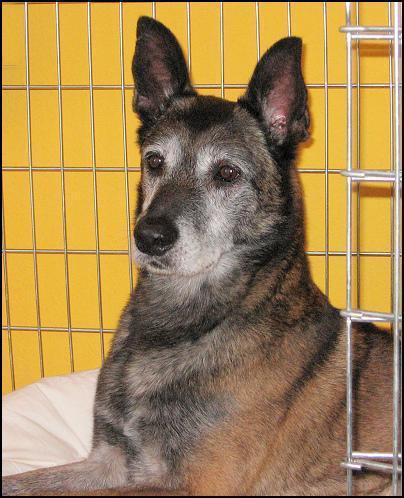
malinois